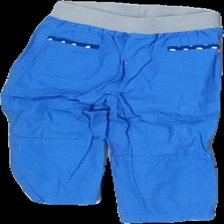
View: front
Type: Trousers
Category: Children
Brand: Not in the list
Brand text on label: Ergee
Colors: Blue, Grey
Material: 100% Cotton
Pattern: Other
Cut: Regular
Size: 86
Season: All
Price range: 50-100
Recommended usage: Reuse
Description: Blue trousers with detailed pockets